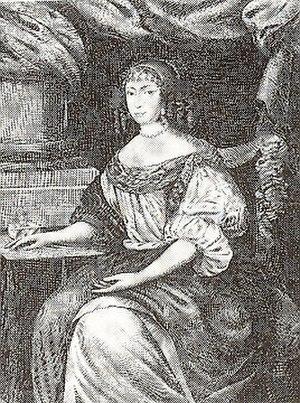
Anne-Éléonore de Hesse-Darmstadt, née le 30 juillet 1601 à Darmstadt et morte le 6 mai 1659 au château de Herzberg à Herzberg am Harz, est une duchesse et régente du duché de Brunswick-Lunebourg.